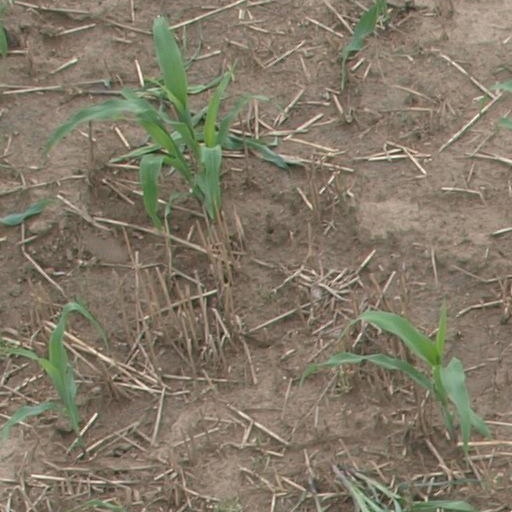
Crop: maize; corn